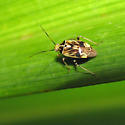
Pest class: lygus_bug